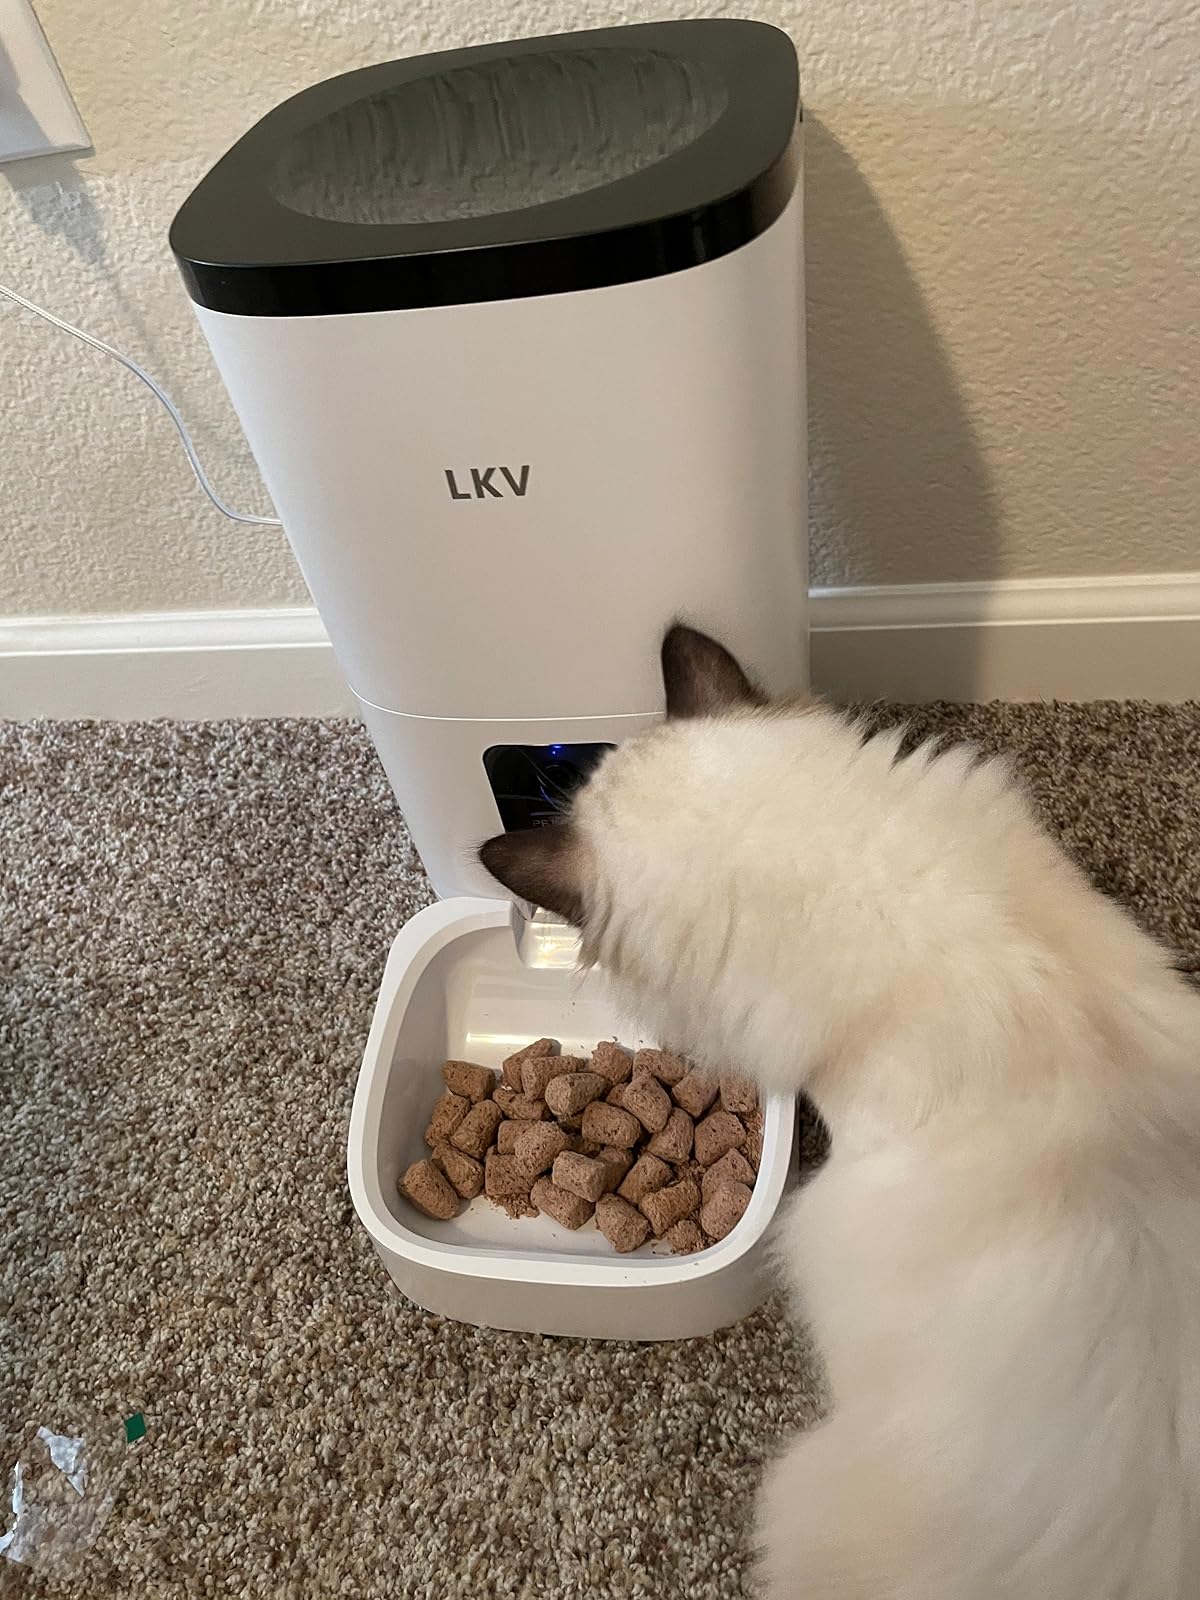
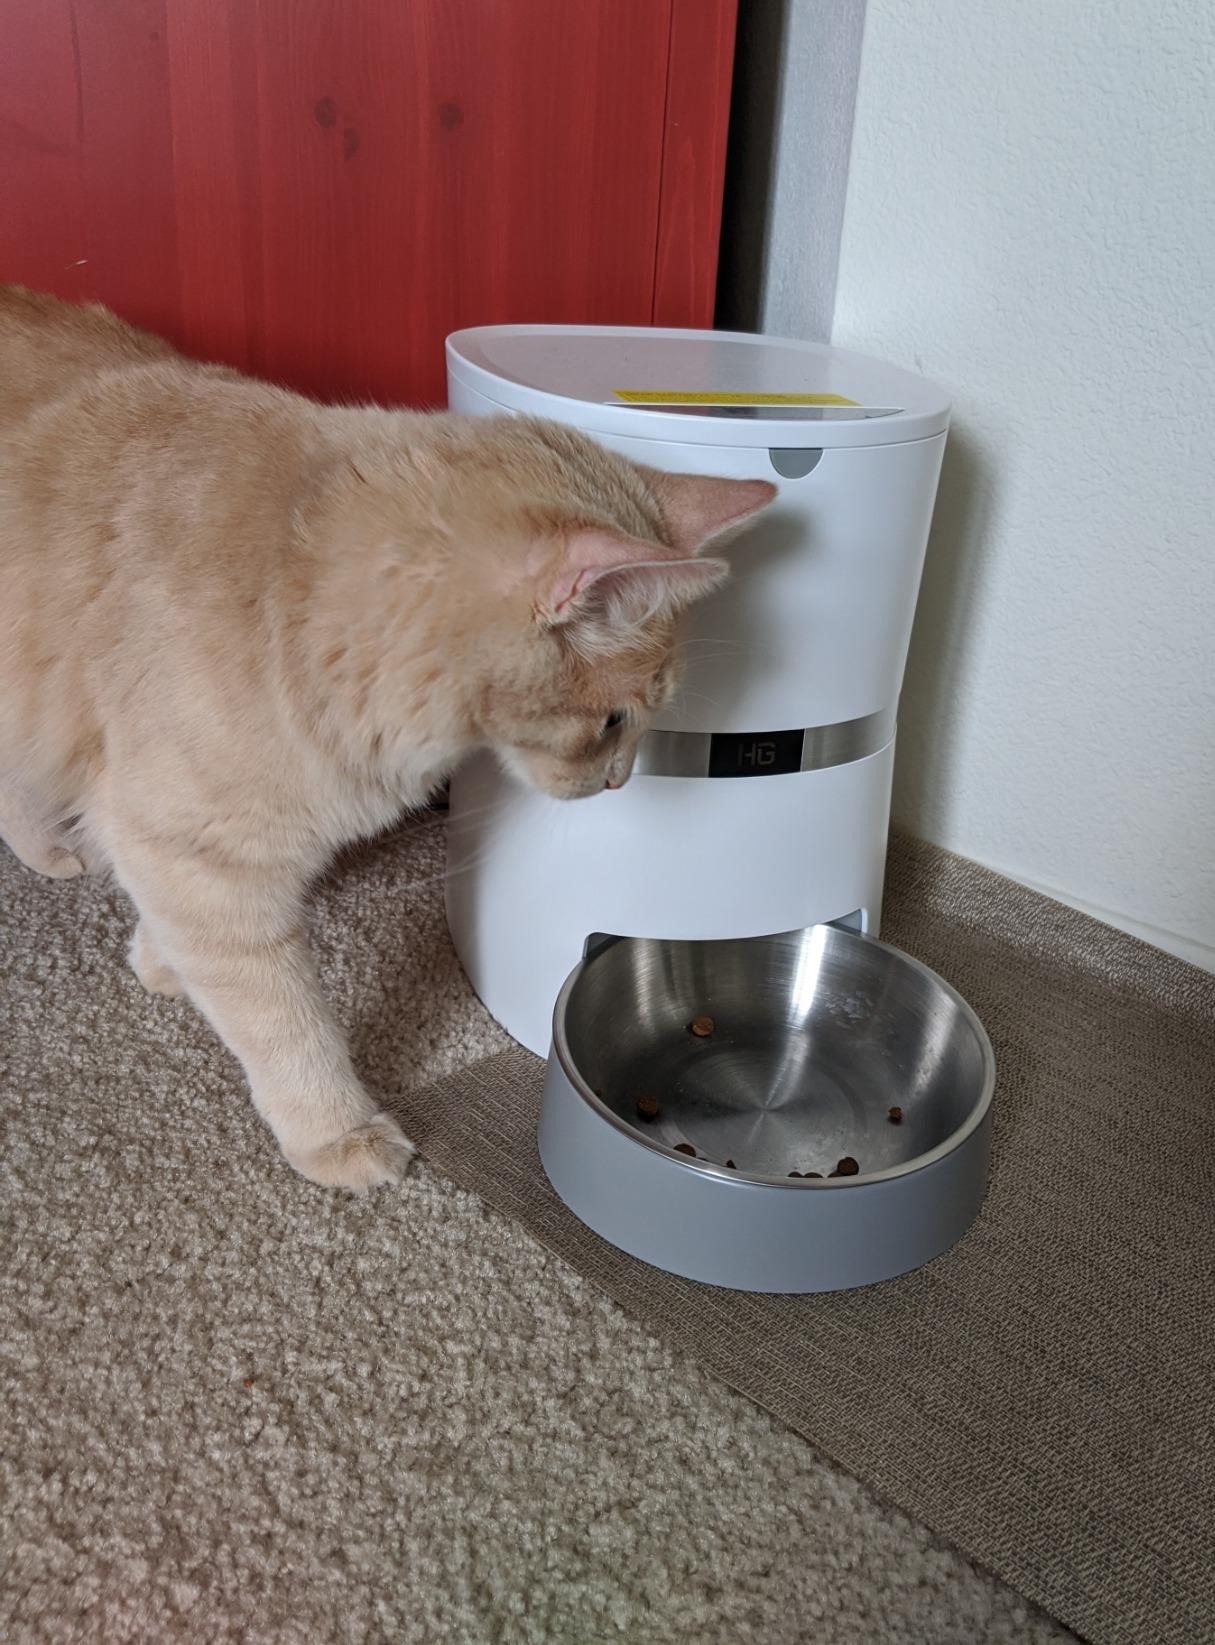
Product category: items_feeder
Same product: no